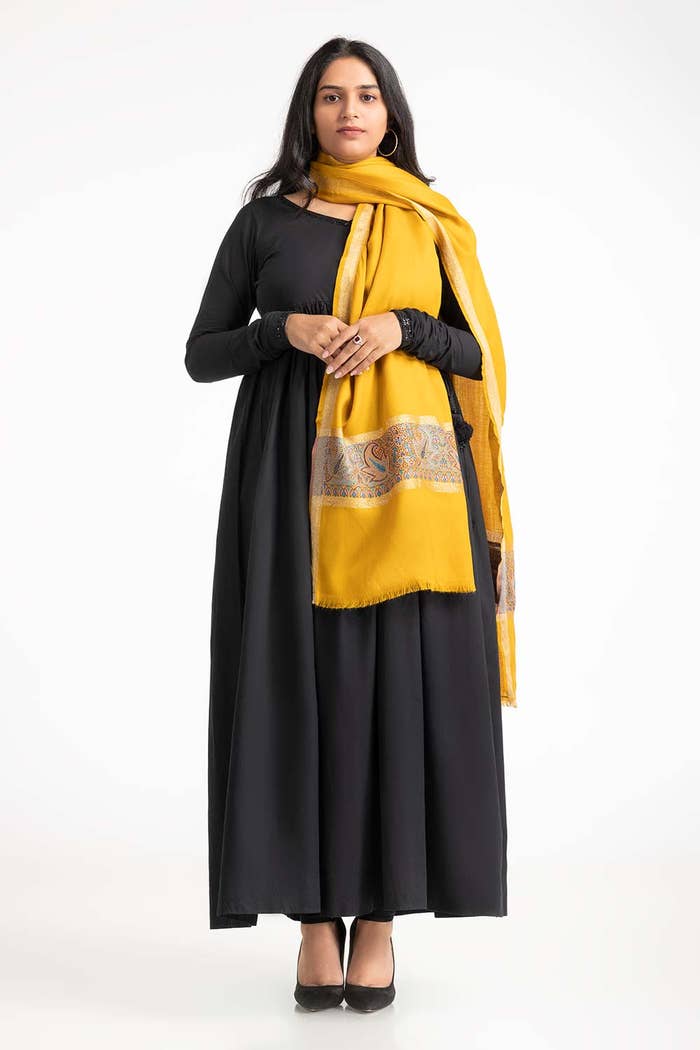
black gold silk scarf